The Inferior

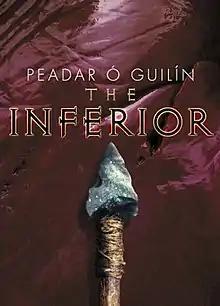

The Inferior is a 2007 novel by Peadar Ó Guilín. It begins as a fantasy novel, then develops characteristics generally attributed to science fiction novels. The book has been marketed as YA fiction.